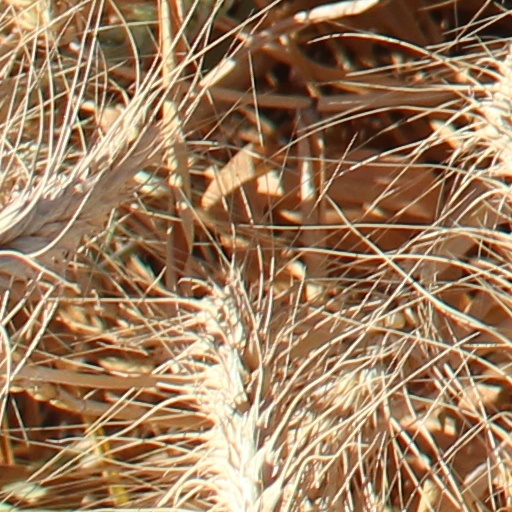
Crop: wheat